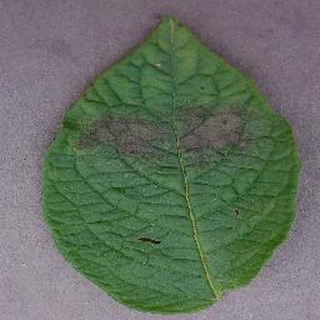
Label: potato_late_blight